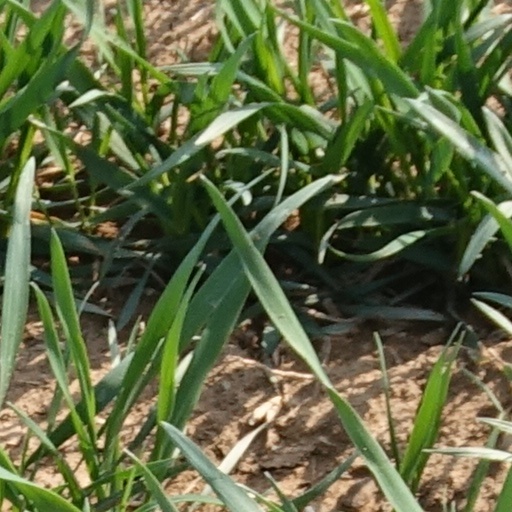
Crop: wheat